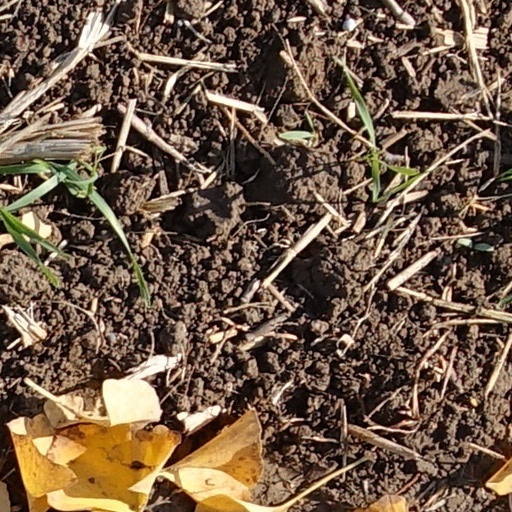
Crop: wheat